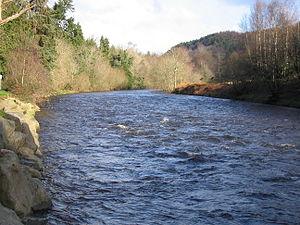
L'Avonmore est une rivière coulant entièrement dans le comté de Wicklow en Irlande, et un affluent du fleuve Avoca.